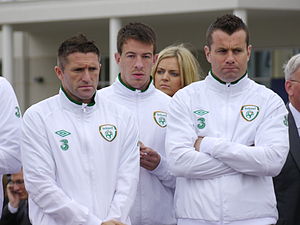
Sean St Ledger / Landshold
Robbie Keane (t.v.), Sean St Ledger og Shay Given (t.h.) ved Irlands ankomst til Sopot forud for EM 2012.
Sean Patrick St Ledger-Hall er en engelsk-født professionel fodboldspiller fra Irland, der spiller som forsvarspiller for Guiseley.